Roman villa of Ossaia

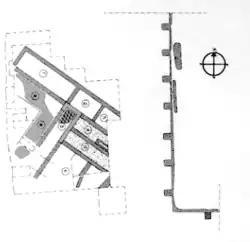
Area 1 plan with cistern

The villa was built over an Etruscan sanctuary from the 5th c. BC.